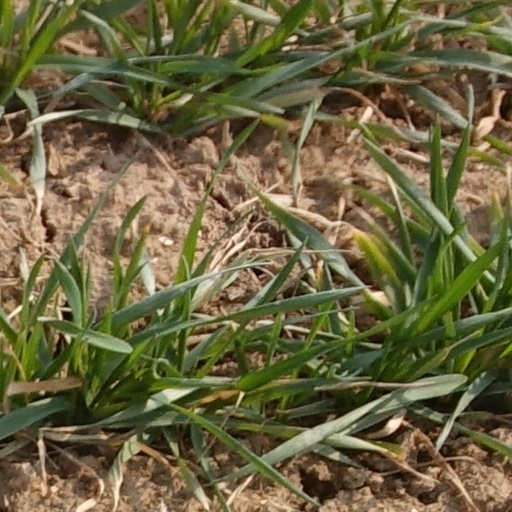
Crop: wheat